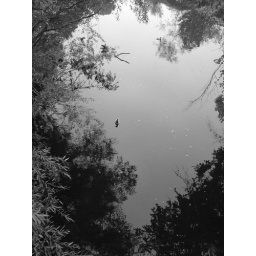
taken on camera phone - White Cart river in Pollok, near my house